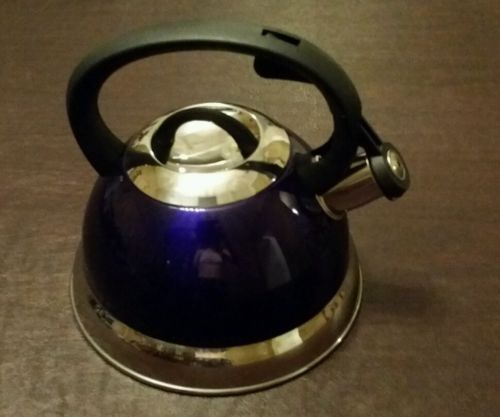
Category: kettle